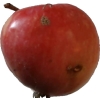
Label: Apple 10